2007 Australian federal election

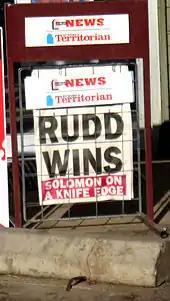
The front page of the "Sunday Territorian" the day after the election, announcing Rudd's win

At 8.00 pm, the first personality to call the election was former Labor Prime Minister Bob Hawke on Sky News. At 10.29 pm AEST, approximately two hours after the last polls in Western Australia closed, Liberal deputy leader Peter Costello conceded that the Coalition had lost government. At 10.36 pm, John Howard delivered a speech at the Sofitel Sydney Wentworth to concede defeat. At 11.05 pm, Kevin Rudd delivered his victory speech.